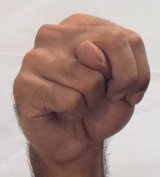
ASL sign: N